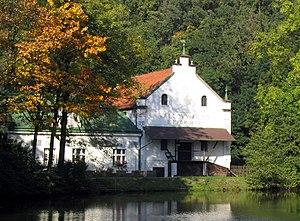
Úvaly est une ville du district de Prague-Est, dans la région de Bohême-Centrale, en République tchèque. Sa population s'élevait à 6 884 habitants en 2020.